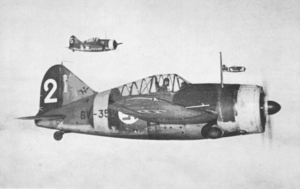
Le F2A Brewster Buffalo fut le premier chasseur monoplan de la marine des États-Unis. Très inférieur à ses principaux contemporains, il fut toutefois utilisé au début de la Seconde Guerre mondiale faute de machines plus performantes et connut, pour les mêmes raisons, un certain succès à l'exportation.
Une victoire aérienne est une action militaire consistant à abattre un aéronef ennemi en vol. Un avion civil abattu en vol n'est bien sûr pas considéré comme tel ; on parle alors de catastrophe aérienne.
La Force aérienne finlandaise est l'une des branches de l'armée finlandaise. En tant que branche distincte de l'armée, la Force aérienne finlandaise est l'une des plus anciennes dans le monde, existant officiellement depuis le 6 mars 1918.